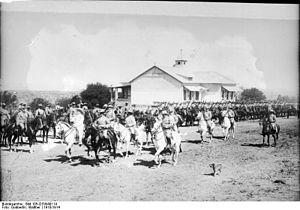
L'empire colonial allemand fut fondé après l'unification de la nation allemande en 1871 et la naissance de l'Empire allemand. Il cessa d'exister après la Première Guerre mondiale.